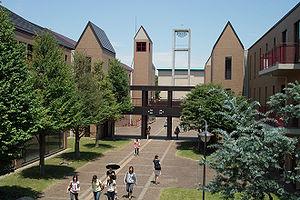
Otome wa boku ni koishiteru, également connu sous le nom d'Otoboku, est un visual novel de type eroge développé et édité au Japon par Caramel Box le 28 janvier 2005 sur PC. Le jeu est ensuite adapté sur PlayStation 2 et PlayStation Portable, sans contenu pour adultes. La version Windows est éditée en anglais par MangaGamer en 2012. L'histoire relate la vie de Mizuho Miyanokouji, un lycéen androgyne transféré dans une école pour filles selon les dernières volontés de son grand-père.